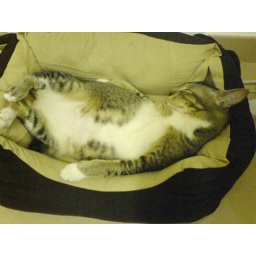
jack jack sleeping deeply in his new bed